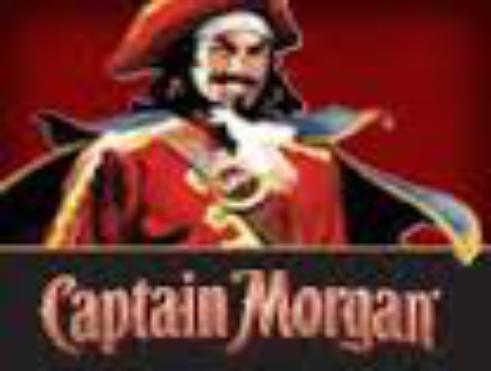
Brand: Captain Morgan
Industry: Food